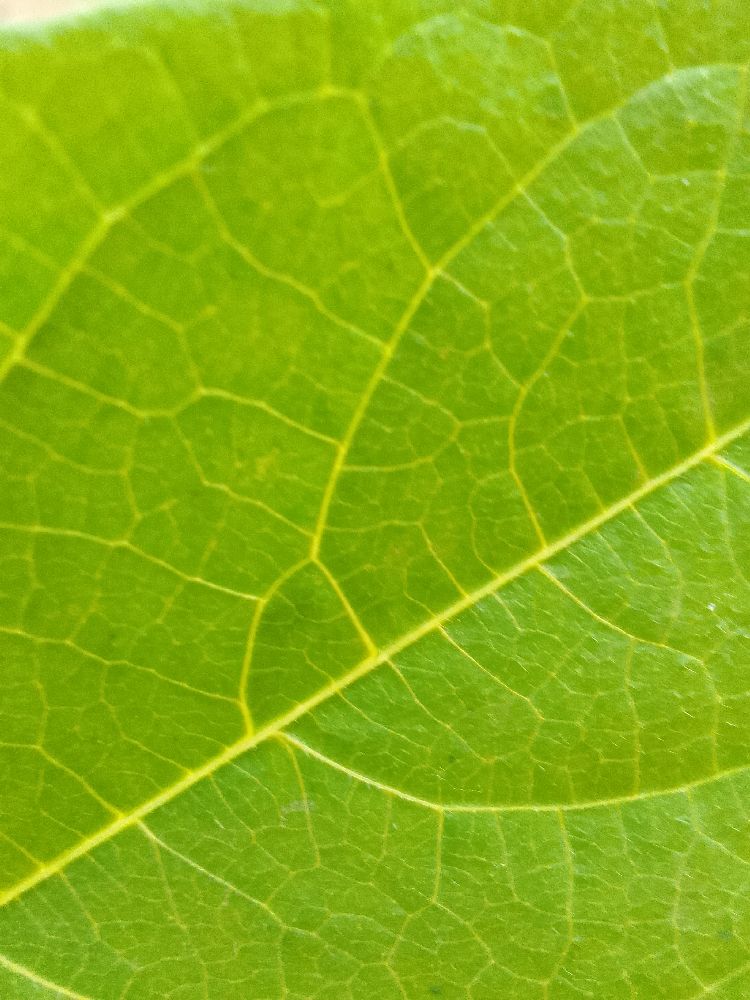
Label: healthy